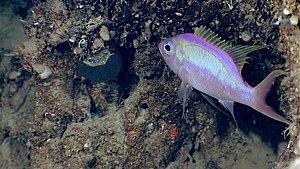
Anthias est un genre de poissons téléostéens de la famille des Serranidae.